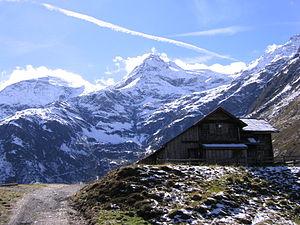
Sportgastein, massif de Hohe Tauern vue du sud. sommets de gauche à droite: Murauer Köpfe (2913
Les Hohe Tauern sont un massif des Alpes orientales centrales. La crête principale, de 130 kilomètres de long, s’élève entre l’Autriche et l’Italie.